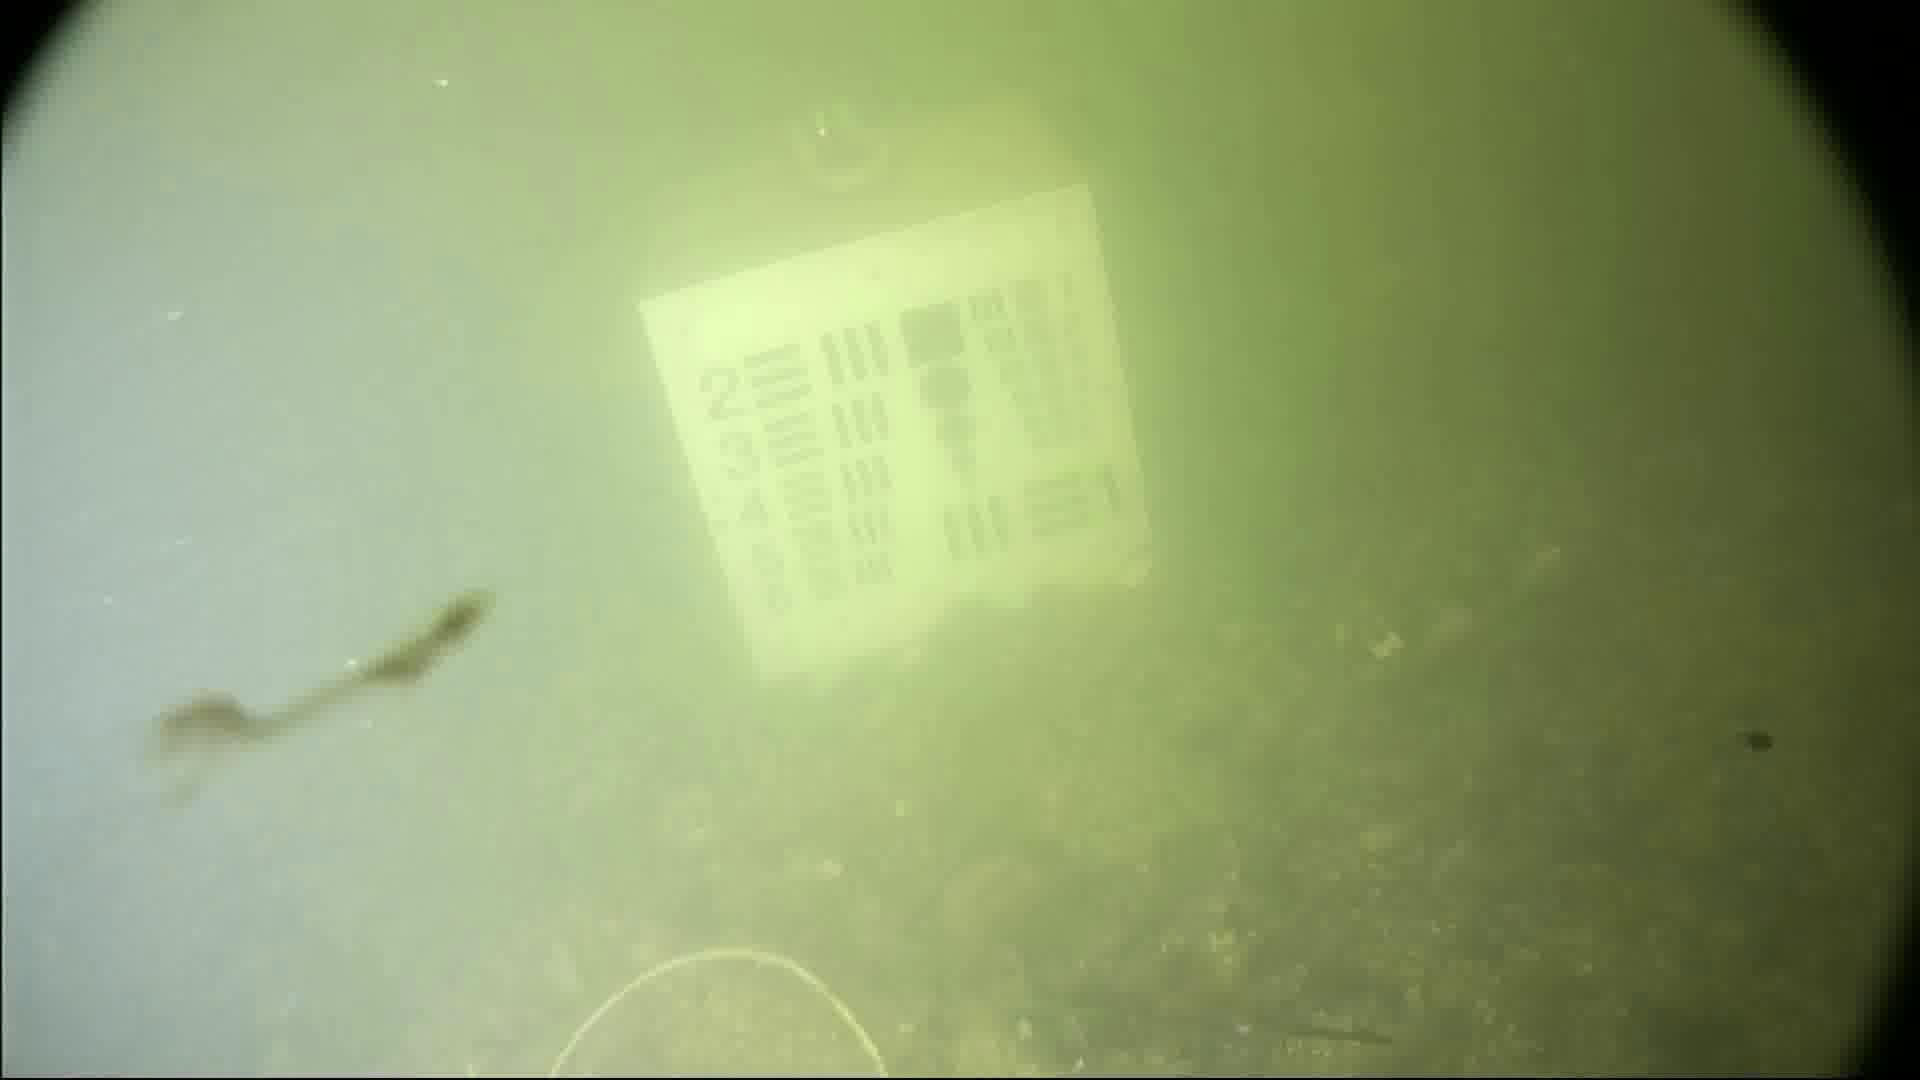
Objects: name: crab